Oliveira, Minas Gerais

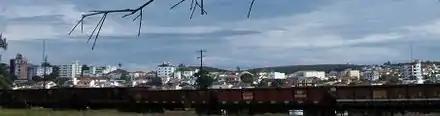
Centro-Atlantic Railroad passing through the city.

The Centro-Atlantic Railroad (Ferrovia Centro-Atlântica) passes through Oliveira and links interior areas of Brazil to the coast.